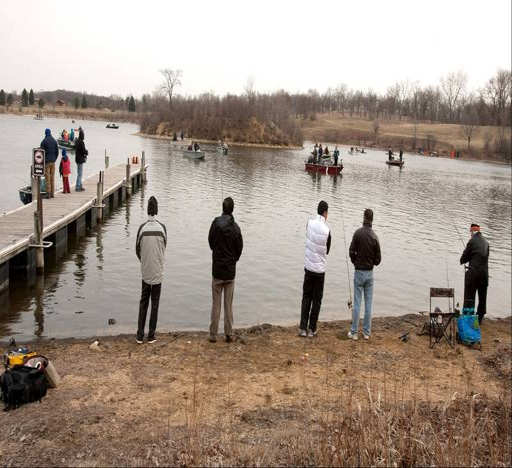
the opening day of trout season along the shores .